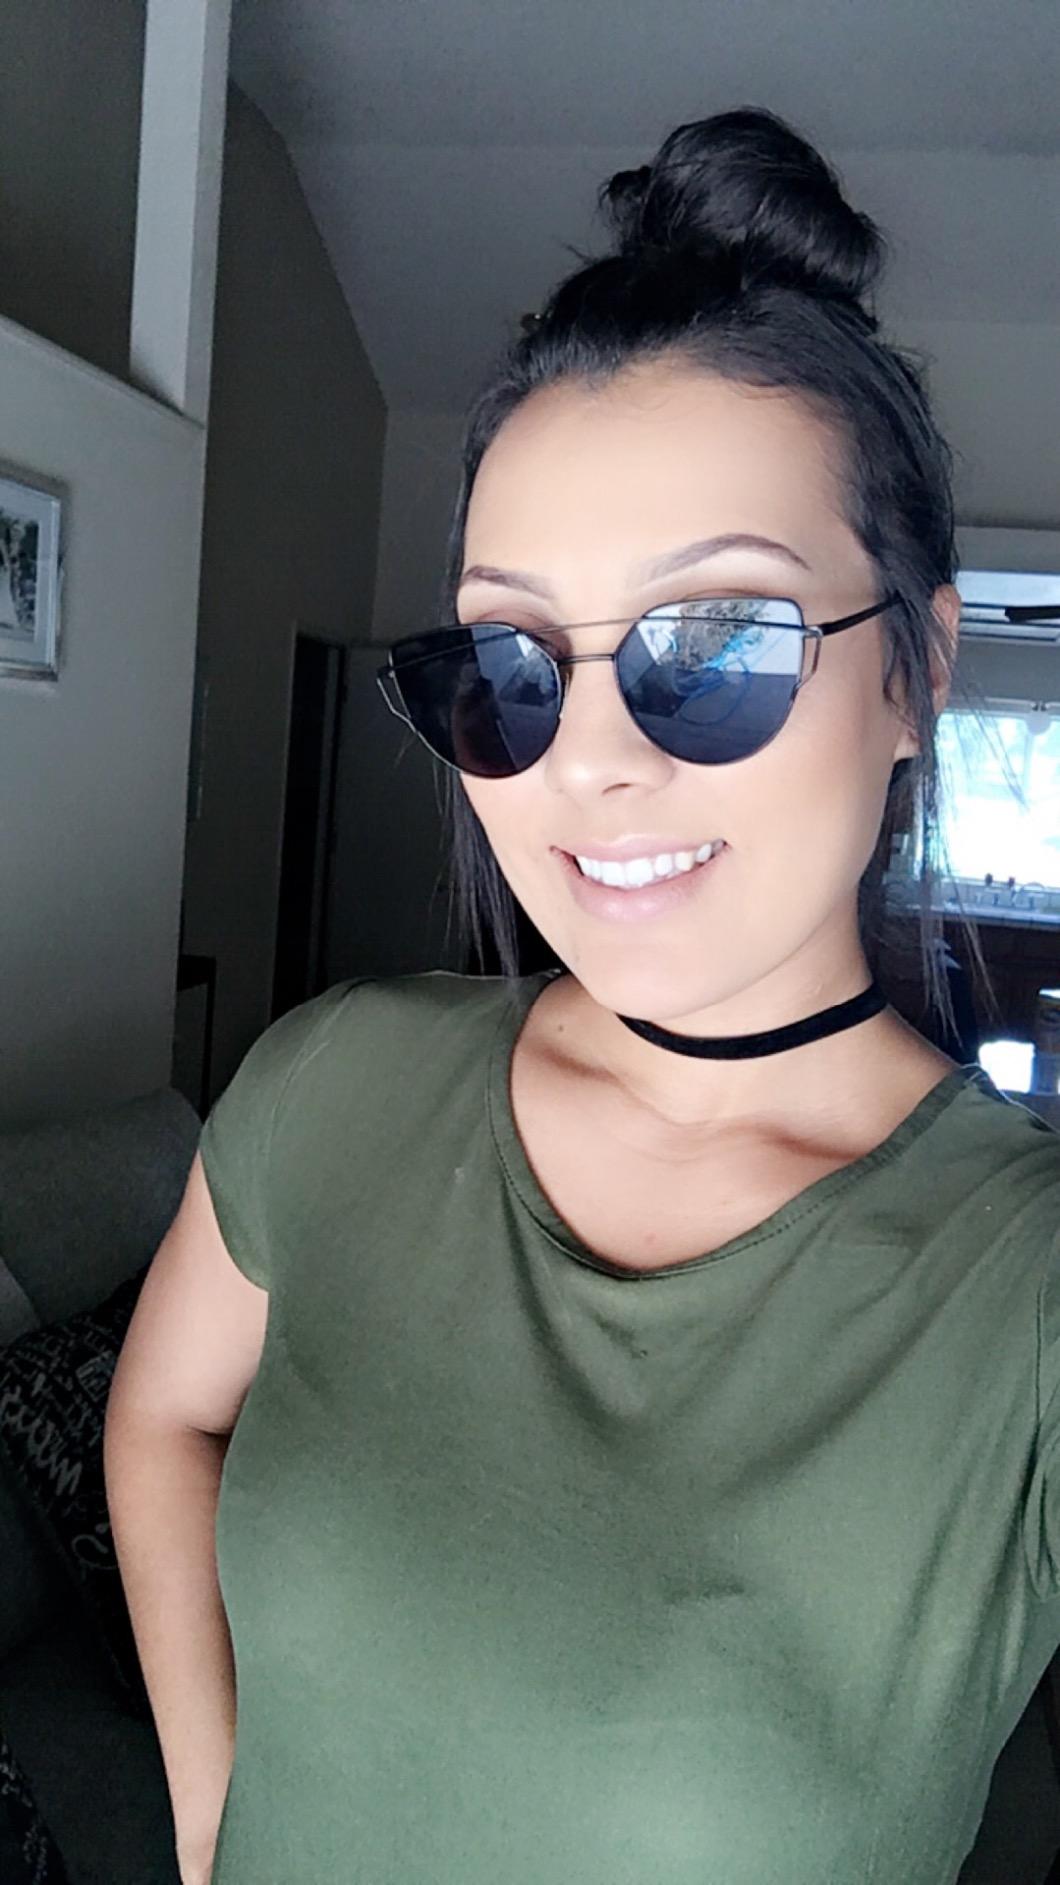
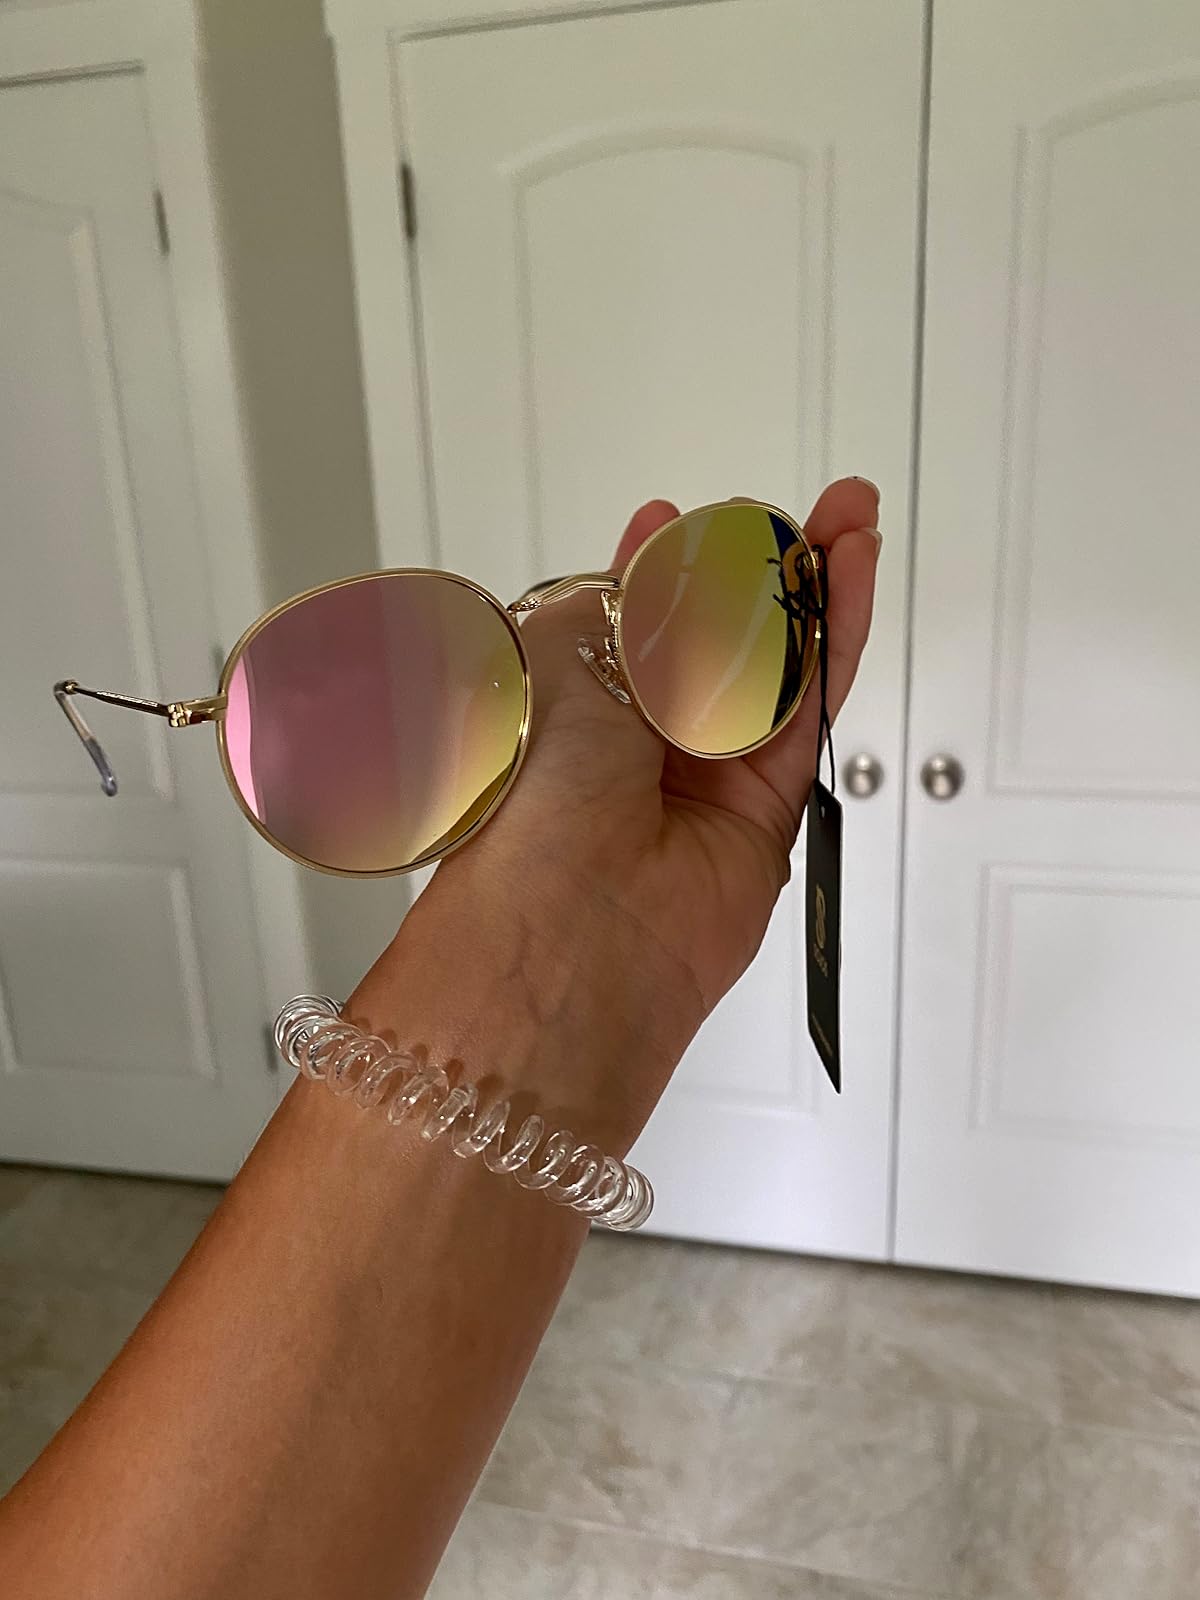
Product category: accessories_sunglasses
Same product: no